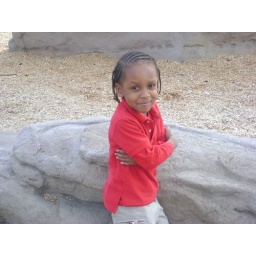
Christian 2 Standing near stone wall